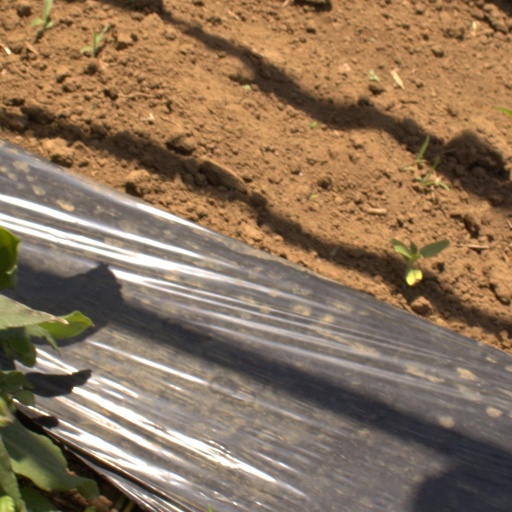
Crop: Jerusalem artichoke